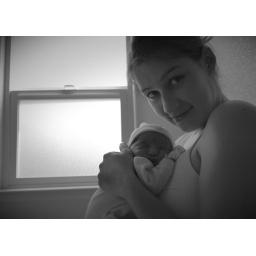
girls by window light